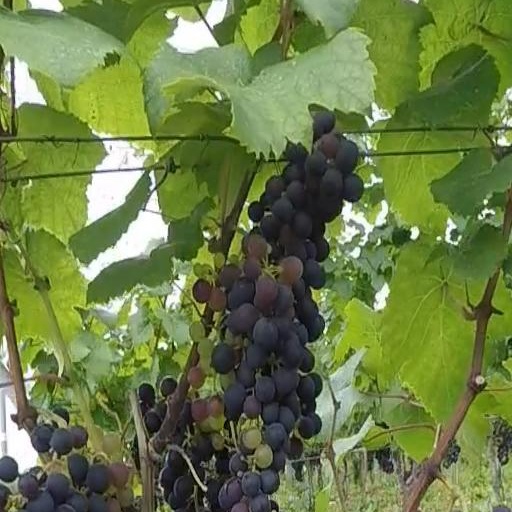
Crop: grape